Nursultan Nazarbayev

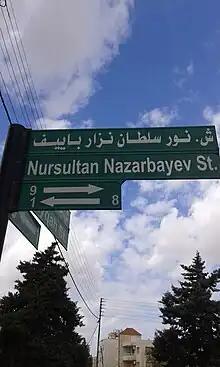
Nursultan Nazarbayev street, Amman

Nazarbayev made his first state visit to the United States on 18–20 May 1992 where he met with U.S. President George H. W. Bush. Both sides have expressed interests to develop friendly, cooperative relations and for both countries to strengthen international peace and stability with an early ratification of the START II treaty. In order to gain investments to Kazakhstan, Nazarbayev, during his visit, signed an agreement with Chevron Corporation which obliged to develop the Tengiz Field that would extract 700,000 barrels of oil per day with a revenue of more than $5 billion a year.